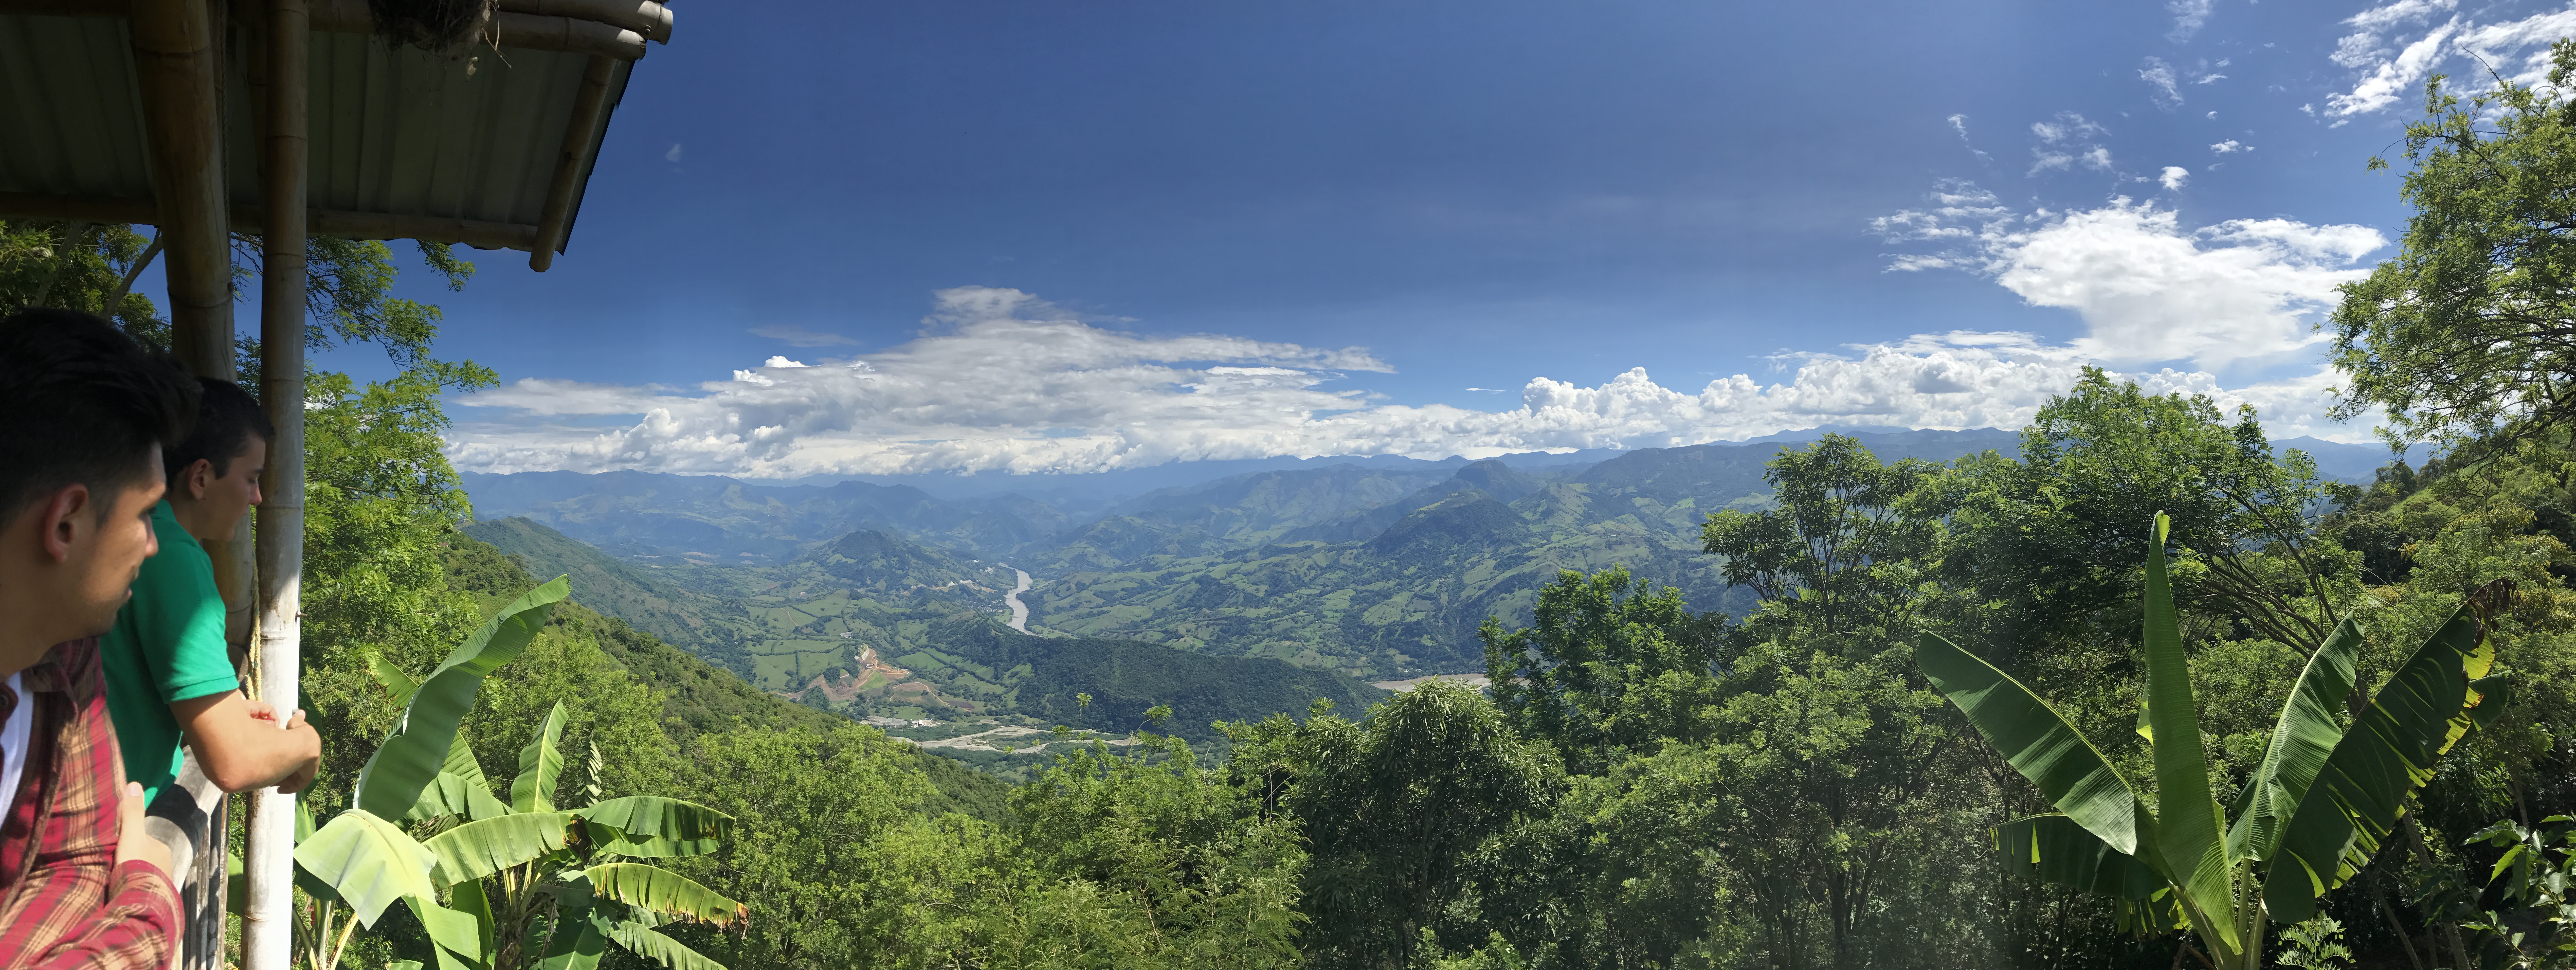
colombia, mountains, coffee, farm, mountainous landforms, hill station, mountain, nature, highland, sky, vegetation, mountain range, natural landscape, nature reserve, wilderness, panorama, ridge, valley, jungle, hill, biome, mount scenery, cloud, photography, rainforest, forest, tree, alps, national park, fell, massif, valdivian temperate rain forest, terrain, landscape, tropical and subtropical coniferous forests, tourism, cumulus, vacation, road, mountain pass